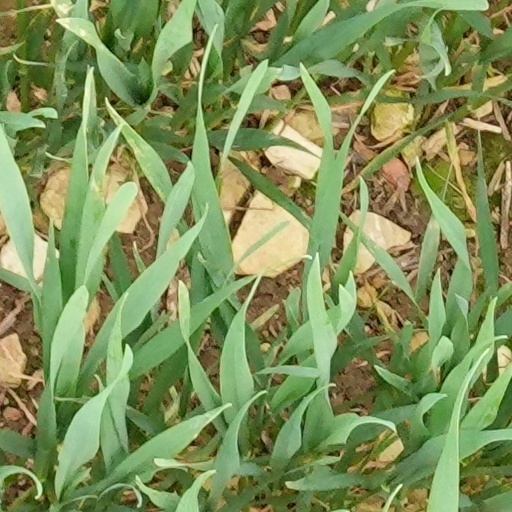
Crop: wheat